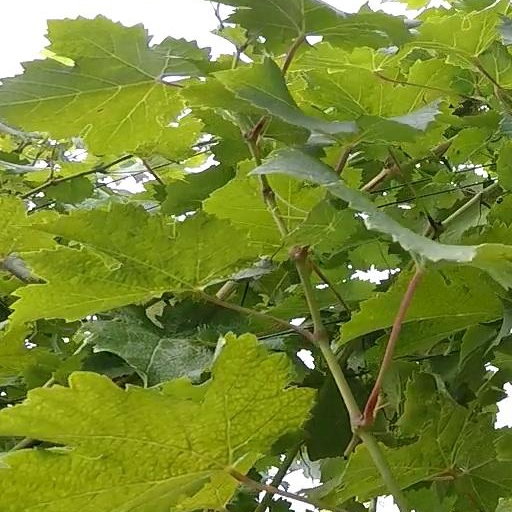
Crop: grape